MV Artania

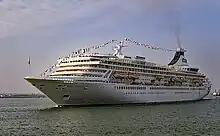
"Royal Princess" departing Southampton on her maiden voyage

"Royal Princess" was named by Diana, Princess of Wales at a ceremony in Southampton, Hampshire on 15 November 1984. The ceremony was attended by members of the public, employees of the P&O Princess Group and local and international dignitaries including Mauno Koivisto, President of Finland. The Bishop of Southampton performed a blessing prior to the naming.